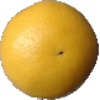
Label: white_grapefruit